Nankangia

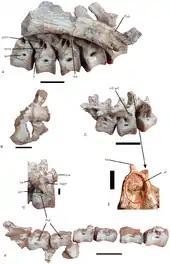
Vertebral column

"Nankangia" is distinguished from all other oviraptorosaurians based on a combination of traits, some of which are autapomorphic (i.e. unique). On the ventral surface near the base of the transverse process of the dorsal vertebrae two infradiapophyseal fossae are present. The sacral vertebrae bear slit-like pneumatic fossae. The neural spines of the anterior caudal vertebrae are wider transversely than anteroposteriorly, forming a large posterior fossa with a rugose central area. These vertebrae possess a large fossa on the anterior surface of the base of the transverse process (infraprezygapophyseal fossa) and as well as an infradiapophyseal fossa on the ventral surface of the transverse process.